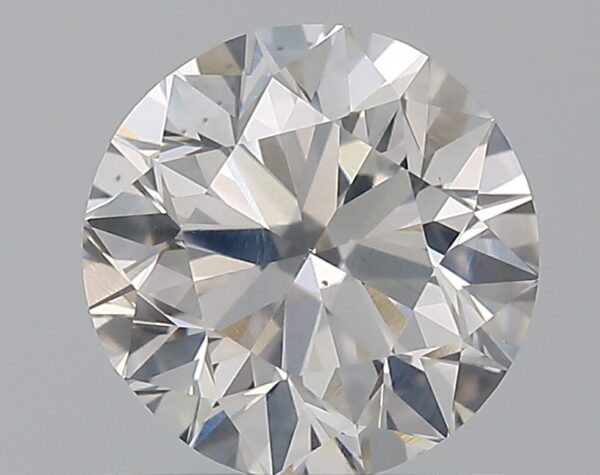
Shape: round
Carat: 0.9
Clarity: SI1
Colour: F
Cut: VG
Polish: EX
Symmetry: GD
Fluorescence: N
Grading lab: GIA
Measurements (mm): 5.98 x 6.06 x 3.87